Franklin, Pennsylvania

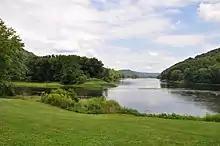
Confluence of French Creek and the Allegheny River in Franklin

Franklin is located at the confluence of French Creek and the Allegheny River, an important site used for centuries by Native Americans. They had long before developed what became known as the Venango Path, passing from the head of French Creek north to Presque Isle Bay on Lake Erie. Via French Creek and the Allegheny River, the portage effectively linked the waterways of the Ohio River and the Great Lakes.